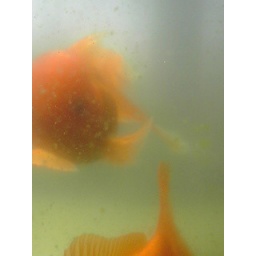
green water in spring #2